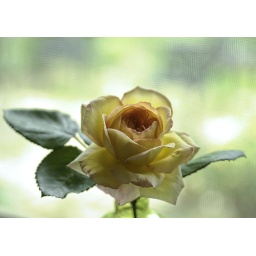
rose by the window